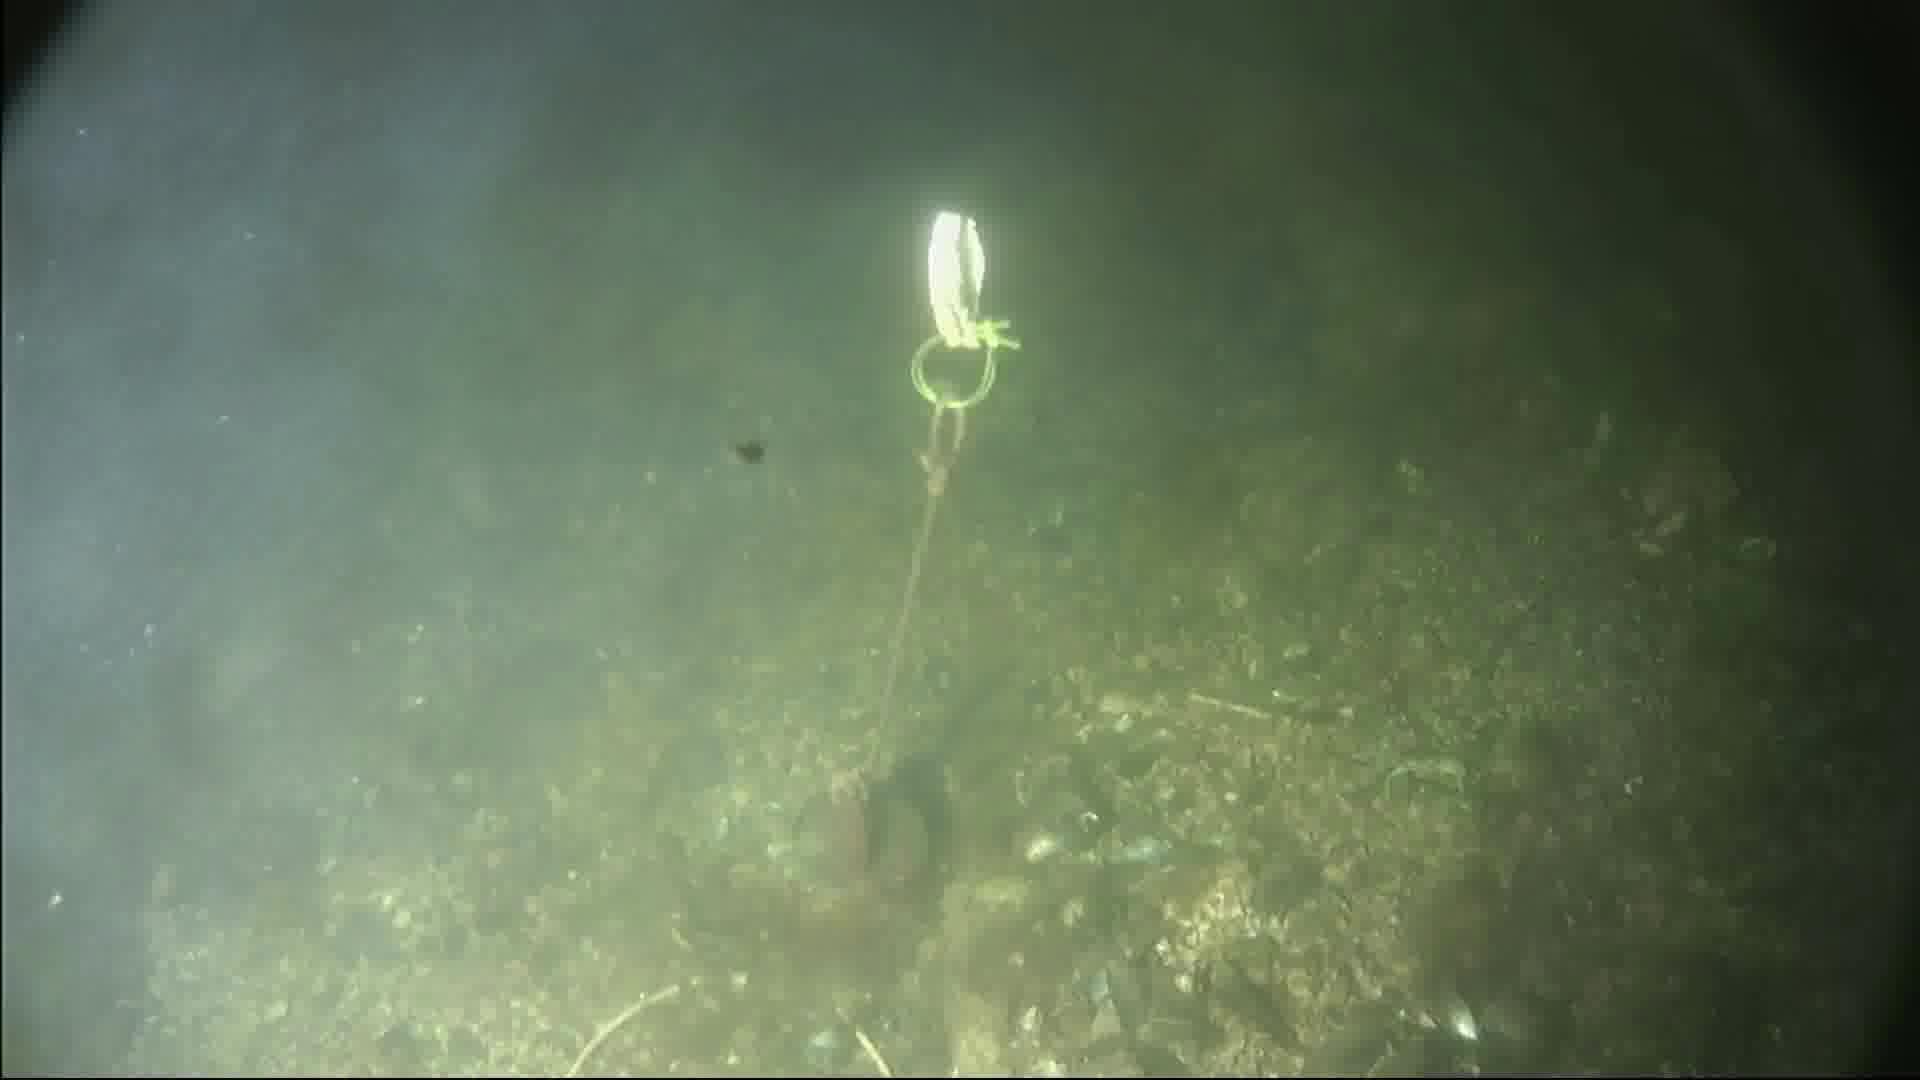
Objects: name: crab